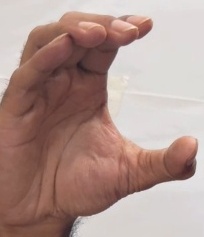
ASL sign: C